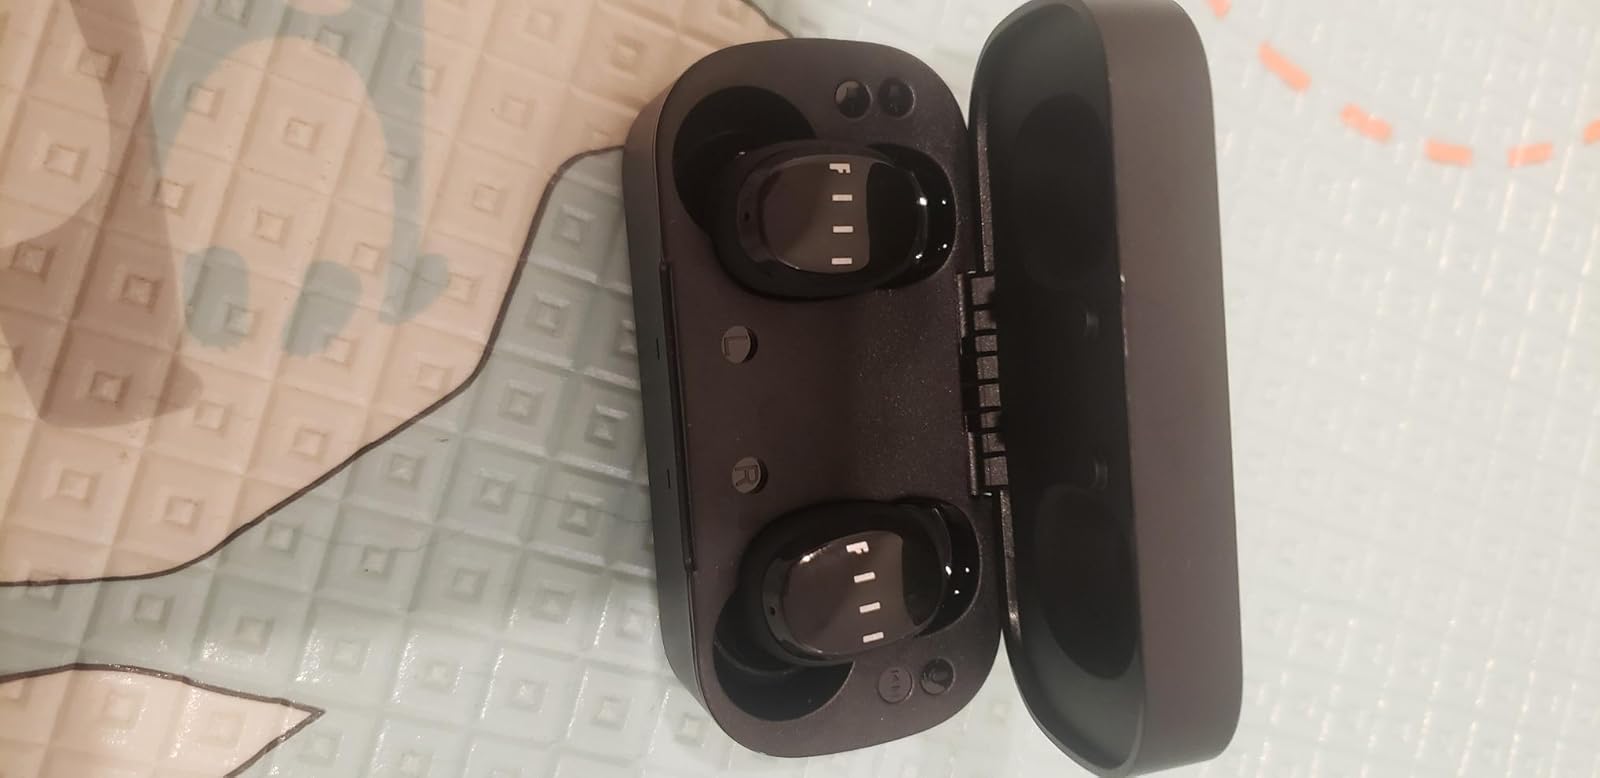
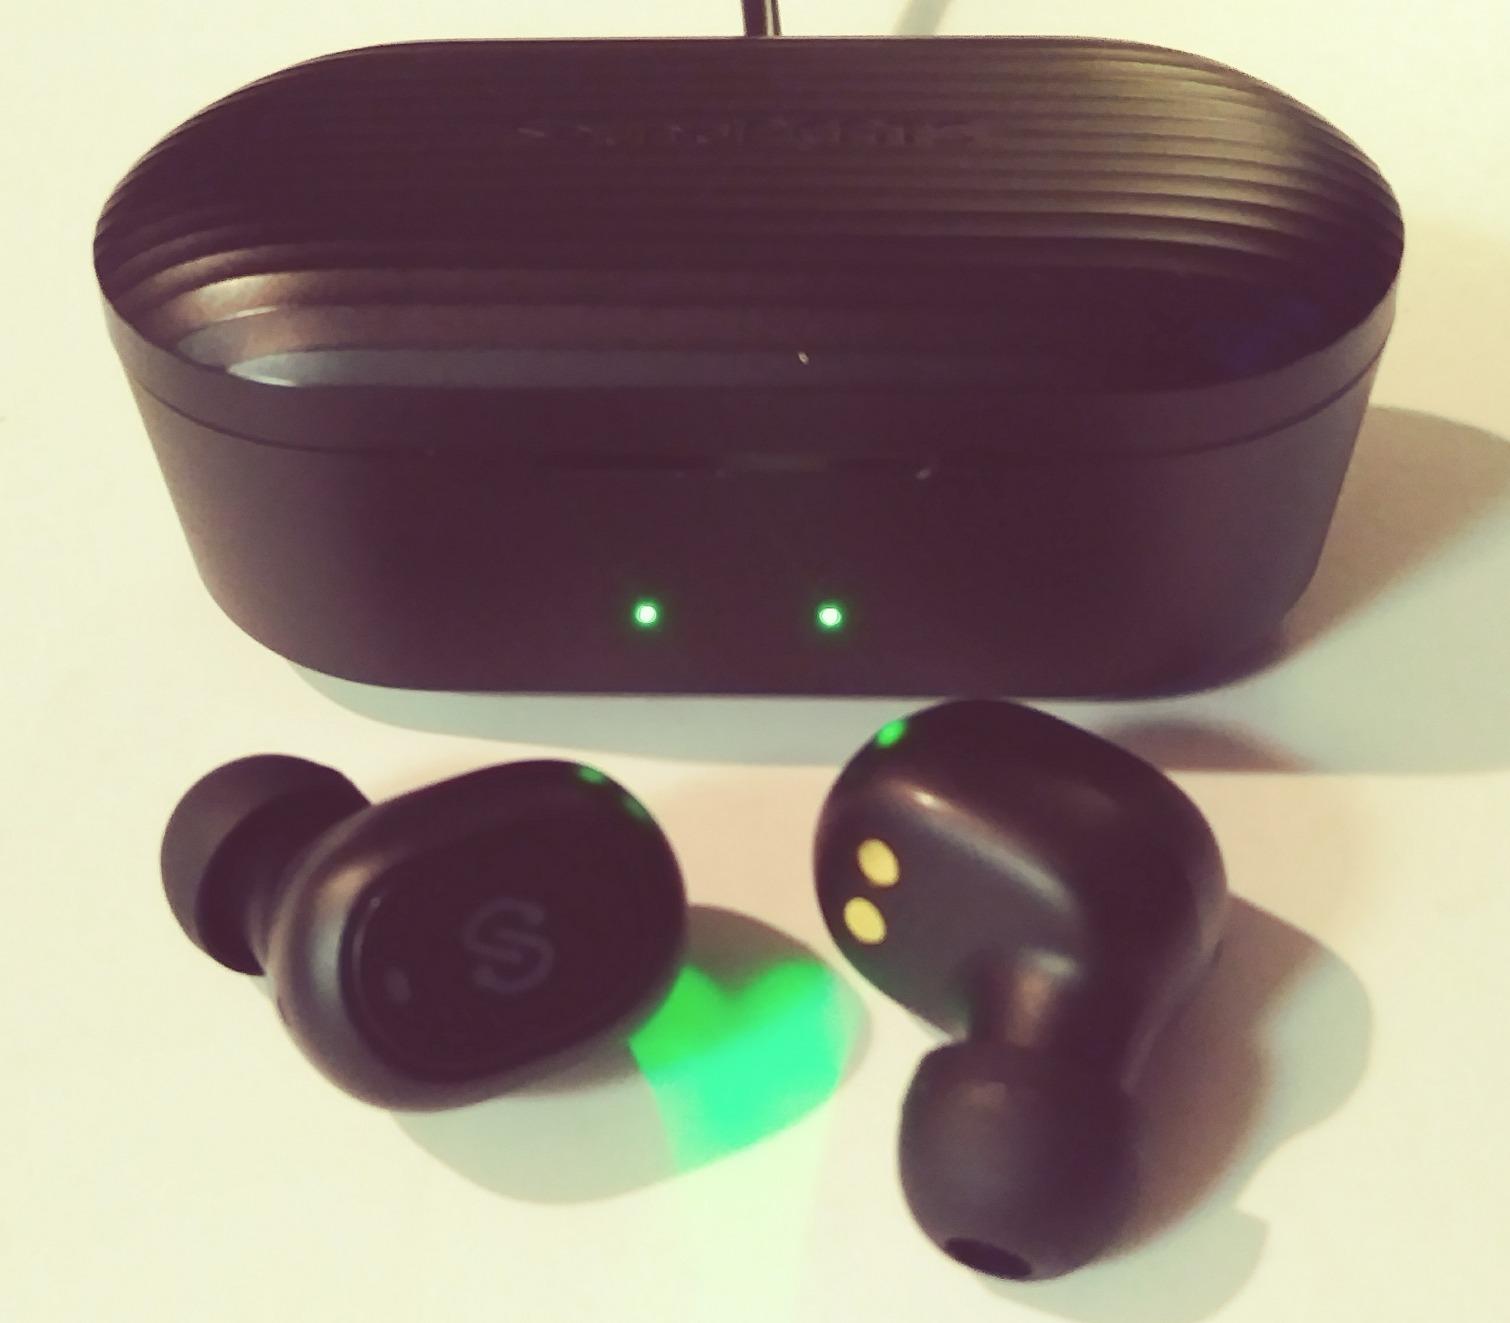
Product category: earbuds
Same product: no